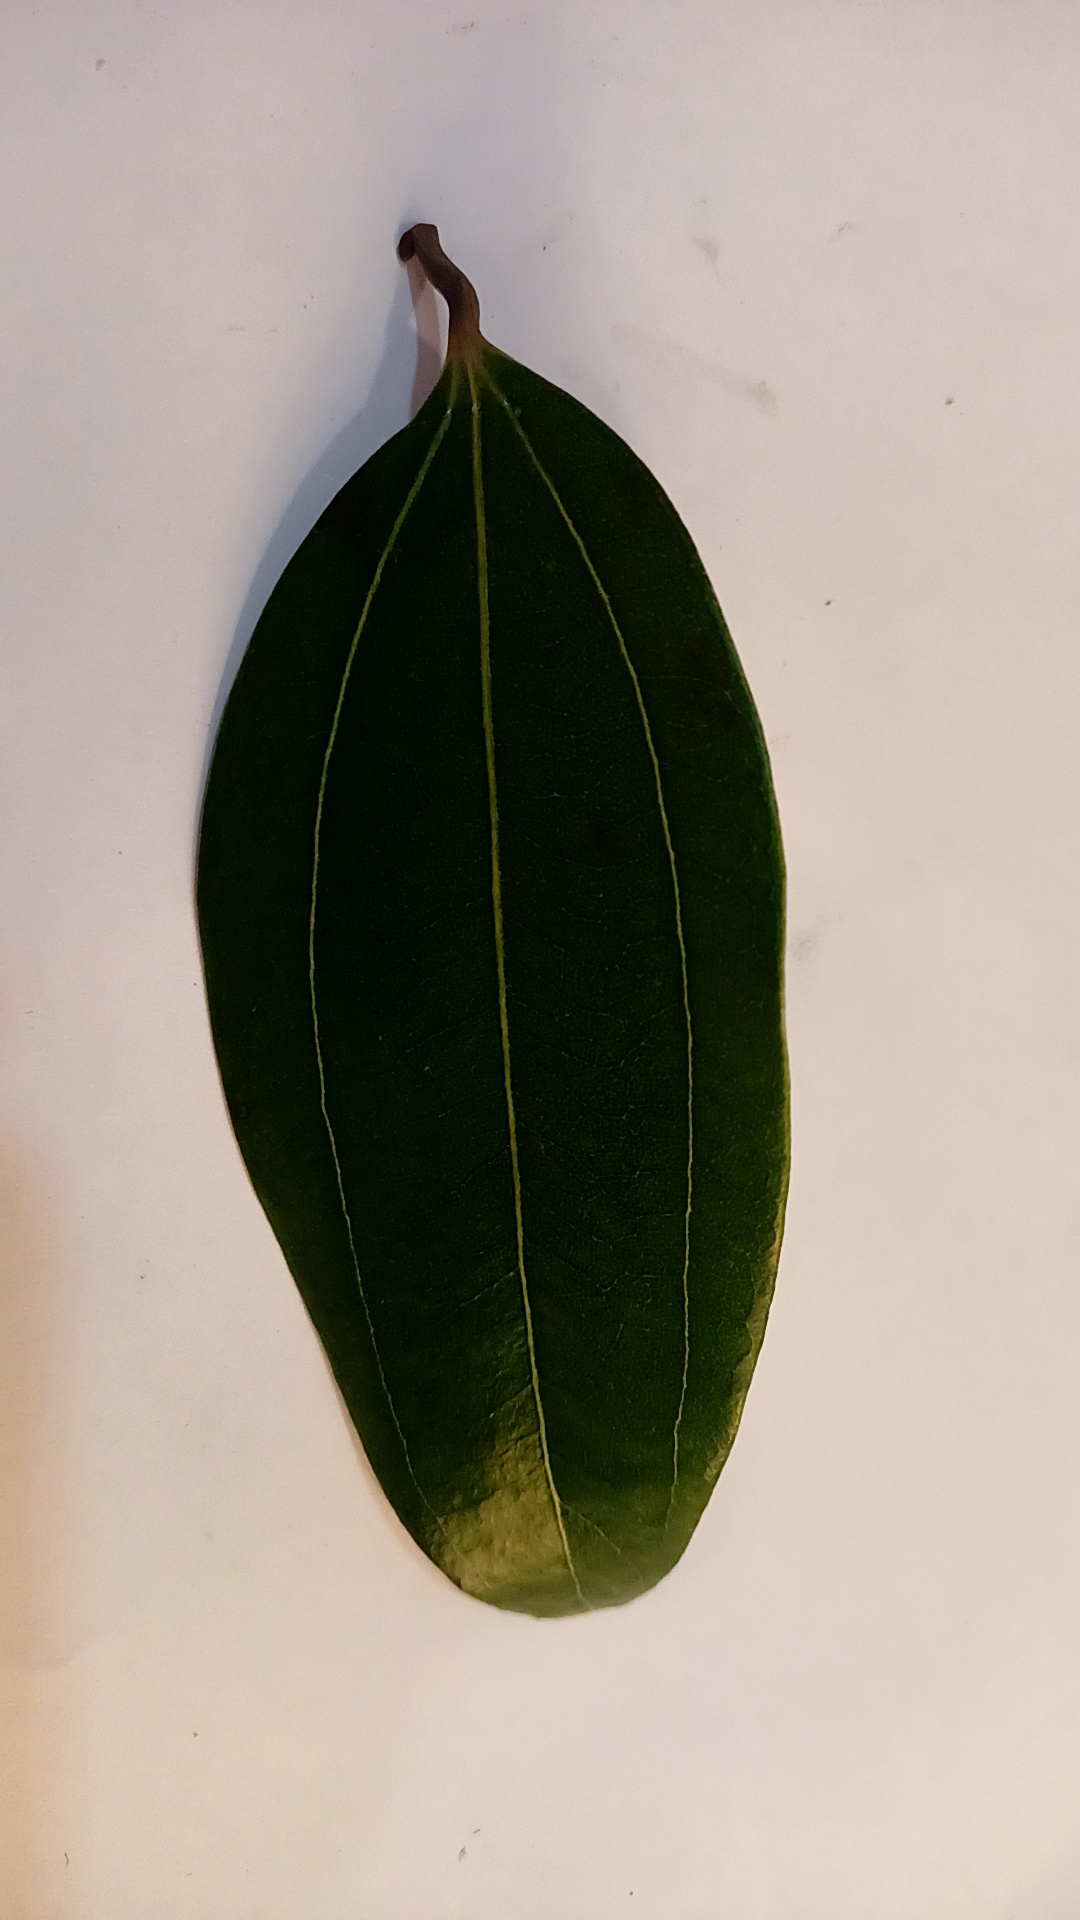
Label: Healthy